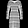
Label: Dress